Carris Museum

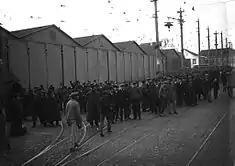
The CARRIS depot as seen in 1912

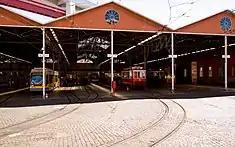
A view of the station depot housing modern and older trams

Originally the company headquarters, the company acquired the former "Palácio dos Condes da Ponte" (residence of the Counts of Ponte) in 1874.